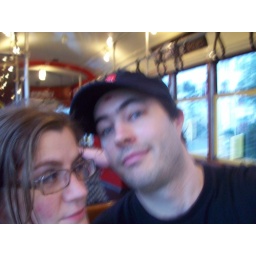
St. Charles Streetcar: The oldest wooden street car still running in America.